Omar Jacobs

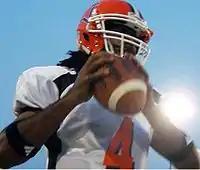

Omar T. Jacobs (born March 3, 1984) is an American former professional football quarterback. He played college football at Bowling Green and was selected by the Pittsburgh Steelers in the fifth round of the 2006 NFL draft. Jacobs was also a member of the Philadelphia Eagles, Kansas City Chiefs, Florence Phantoms, San Jose Wolves, Jacksonville Sharks, Wichita Falls Nighthawks and Rio Grande Valley Sol.